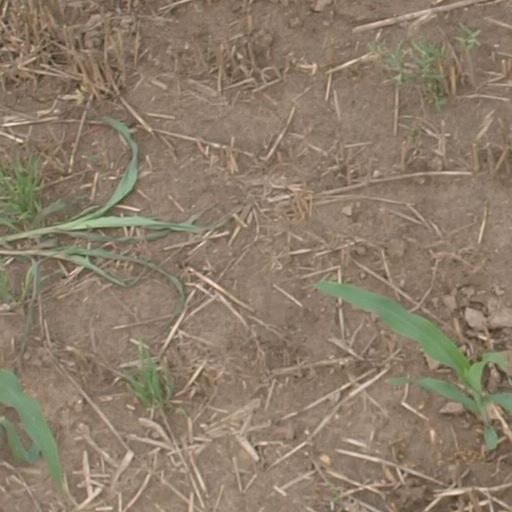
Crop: maize; corn